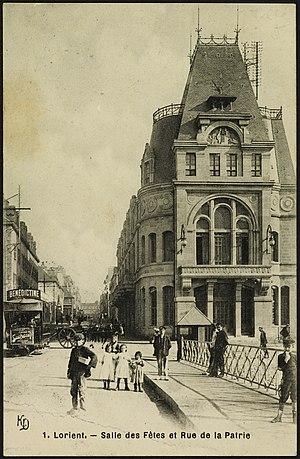
salle des fêtes de Lorient avant-guerre
Le Palais des congrès de Lorient est une structure qui accueille de multiples formats de rencontres professionnelles et évènementielles, situé dans le centre-ville de Lorient, en France. Il est inauguré en 1968, et est l'oeuvre de l'architecte Maurice Ouvré.